Australian National University Library

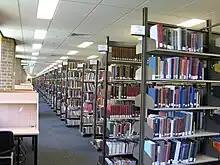
Bookshelves on the top floor of the Chifley Library

The Art and Music Library services both the School of Art and School of Music. It is the principal fine arts library at the ANU, and holds material on visual arts in many formats including books, exhibition catalogues, videos, CD Roms, DVDs, slides (more than 70,000 35mm slides), journals and magazines. The ANU's music collections are also held in this library; material is held in many formats, including performance scores, CDs, LPs, books, collected works, journals and electronic databases.